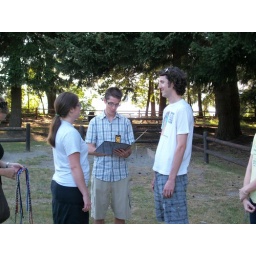
Rehearsal in the horse shoe lane